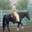
Label: horse